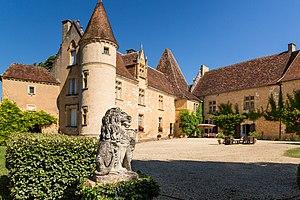
Façade du Château de Monsec en France, Dordogne, 24220 à Mouzens
Le château de Monsec est un château français implanté sur la commune de Mouzens, dans le département de la Dordogne, en région Nouvelle-Aquitaine.